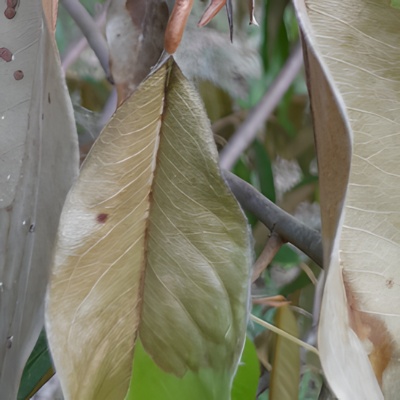
Label: Leaf_Rhizoctonia